Latin American poetry

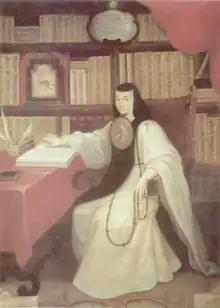
Sor Juana Inés de la Cruz by Miguel Cabrera

During the period of conquest and colonization many Hispanic Americans were educated in Spain. The poets of this historical period followed the European trends in literature, including the style of romantic ballads as well as satire. The first Spanish American poets to gain recognition for their work were Spanish settlers with great influence in the New World, including Alonso de Ercilla y Zúñiga (1533–94). He wrote widely renowned poetry praising Spanish conquests.